Stray (video game)

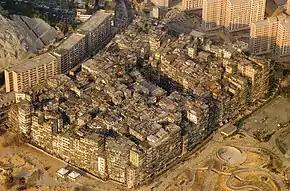
"Stray" was influenced aesthetically by Kowloon Walled City, which the developers considered the "perfect playground for a cat".

BlueTwelve Studio founders Koola and Viv began working on "Stray" in 2015 as they wanted to pursue an independent project after working at Ubisoft Montpellier. They maintained a development blog for the game, then known as "HK Project". After they shared some footage on Twitter, Annapurna Interactive reached out in April 2016 to publish the project; Koola and Viv had only developed some early scenes, but had a strong direction for the final project. Annapurna, which had not published any games by the time the deal was formed, assisted in building the company over the years, providing occasional feedback but largely leaving creative freedom to the developers. Funding for the studio was confirmed in April 2017, and the development team grew to five by the end of 2017. From early in development, Koola and Viv knew they wanted to maintain a small team of developers, as they prefer working with direct communication. The small team meant the game's scope reduced over time, with focus directed towards elements the developers considered important. After revealing the game, the team wanted to focus on production and only begin marketing when development was nearing completion; they found the reception to the reveal added to the pressure of delivering a polished experience. The game uses Unreal Engine 4.